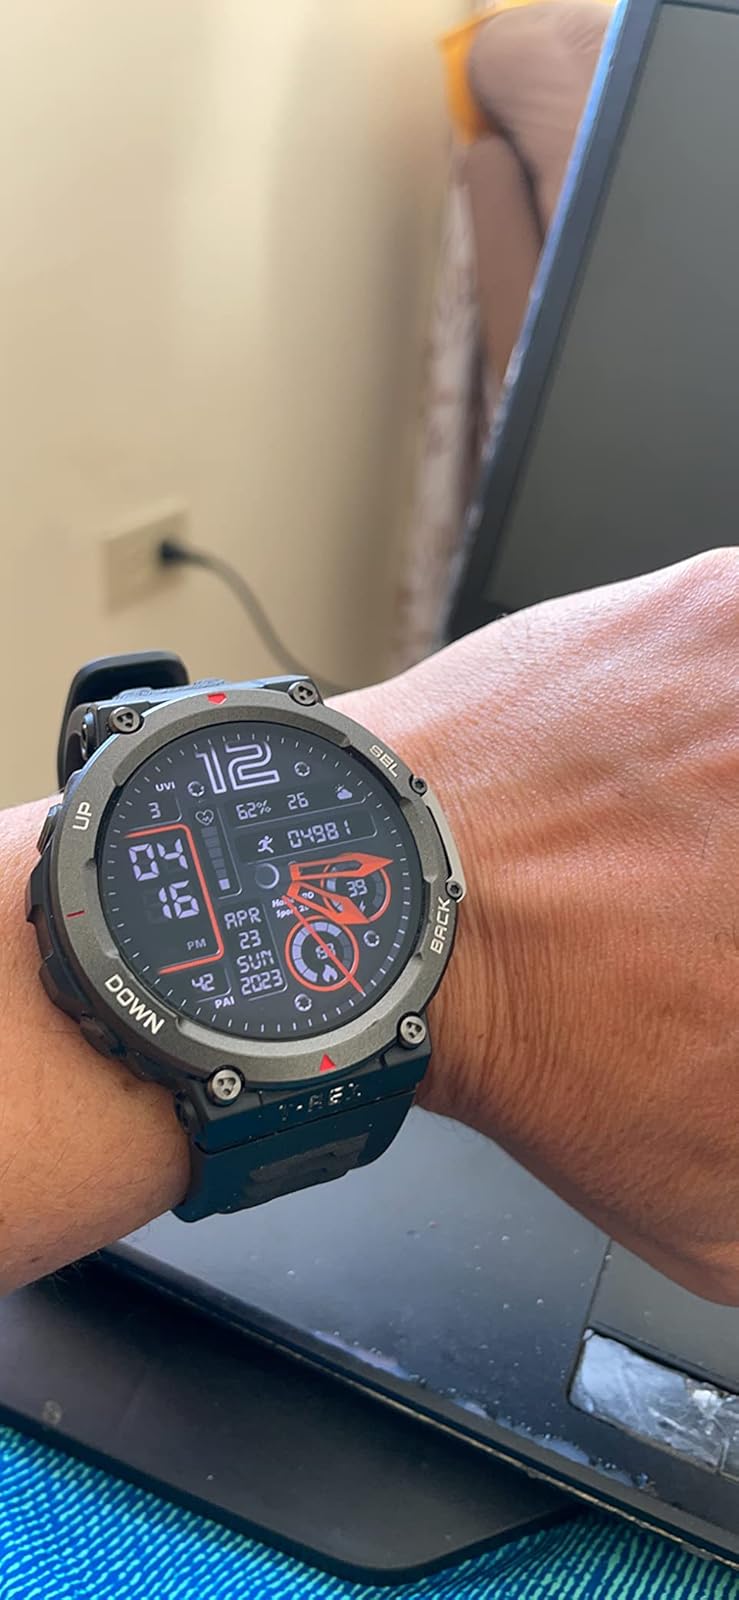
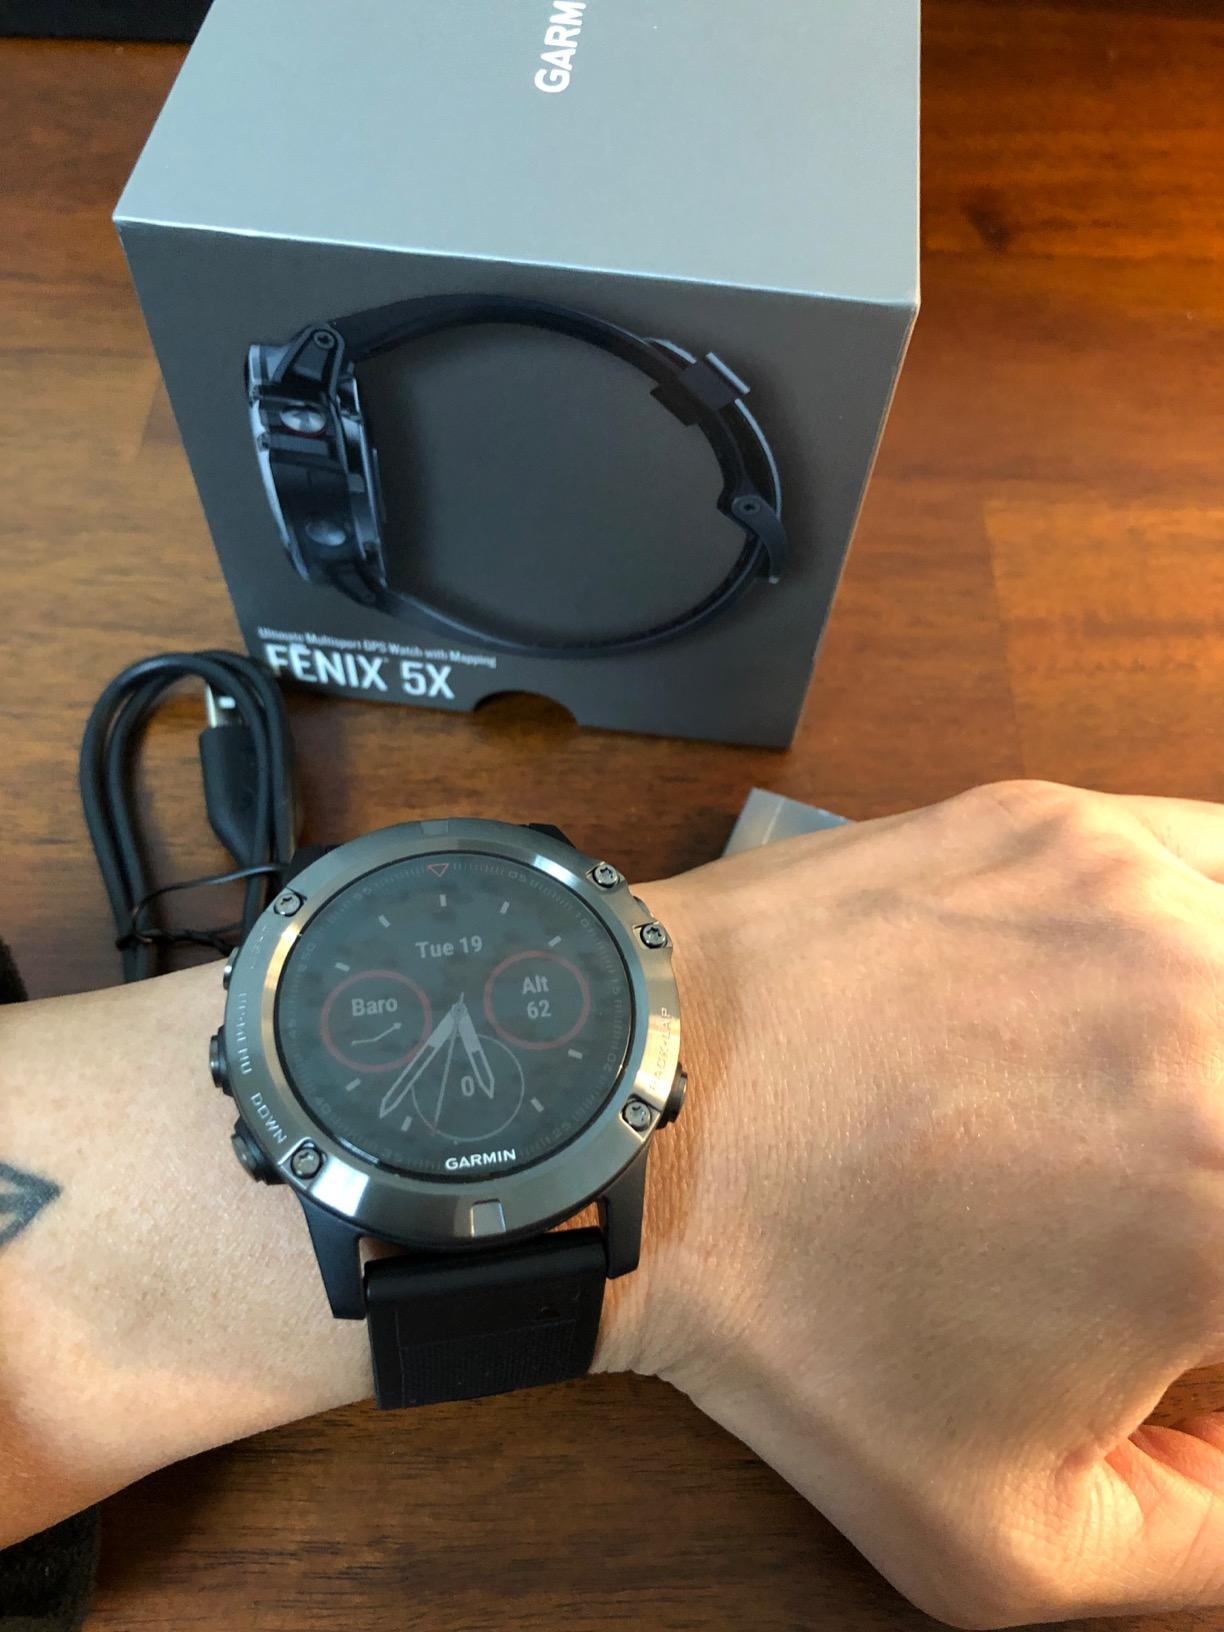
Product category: smartwatch
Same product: no